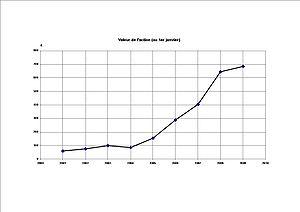
Evolution de la valeur de l'action Tullow Oil plc entre 2001 et 2009.
Tullow Oil est une compagnie britannique, basée à Londres qui s'occupe de prospection et d'exploitation de gisements pétroliers et gaziers. Cotée à Londres et Dublin, elle fait partie des cent entreprises de l'indice FTSE 250. La production nette revenant à la compagnie est de 70 000 barils équivalent pétrole/jours environ et l'objectif pour 2007 est de 80 000. Tullow est très active en exploration, en particulier dans des régions frontières.